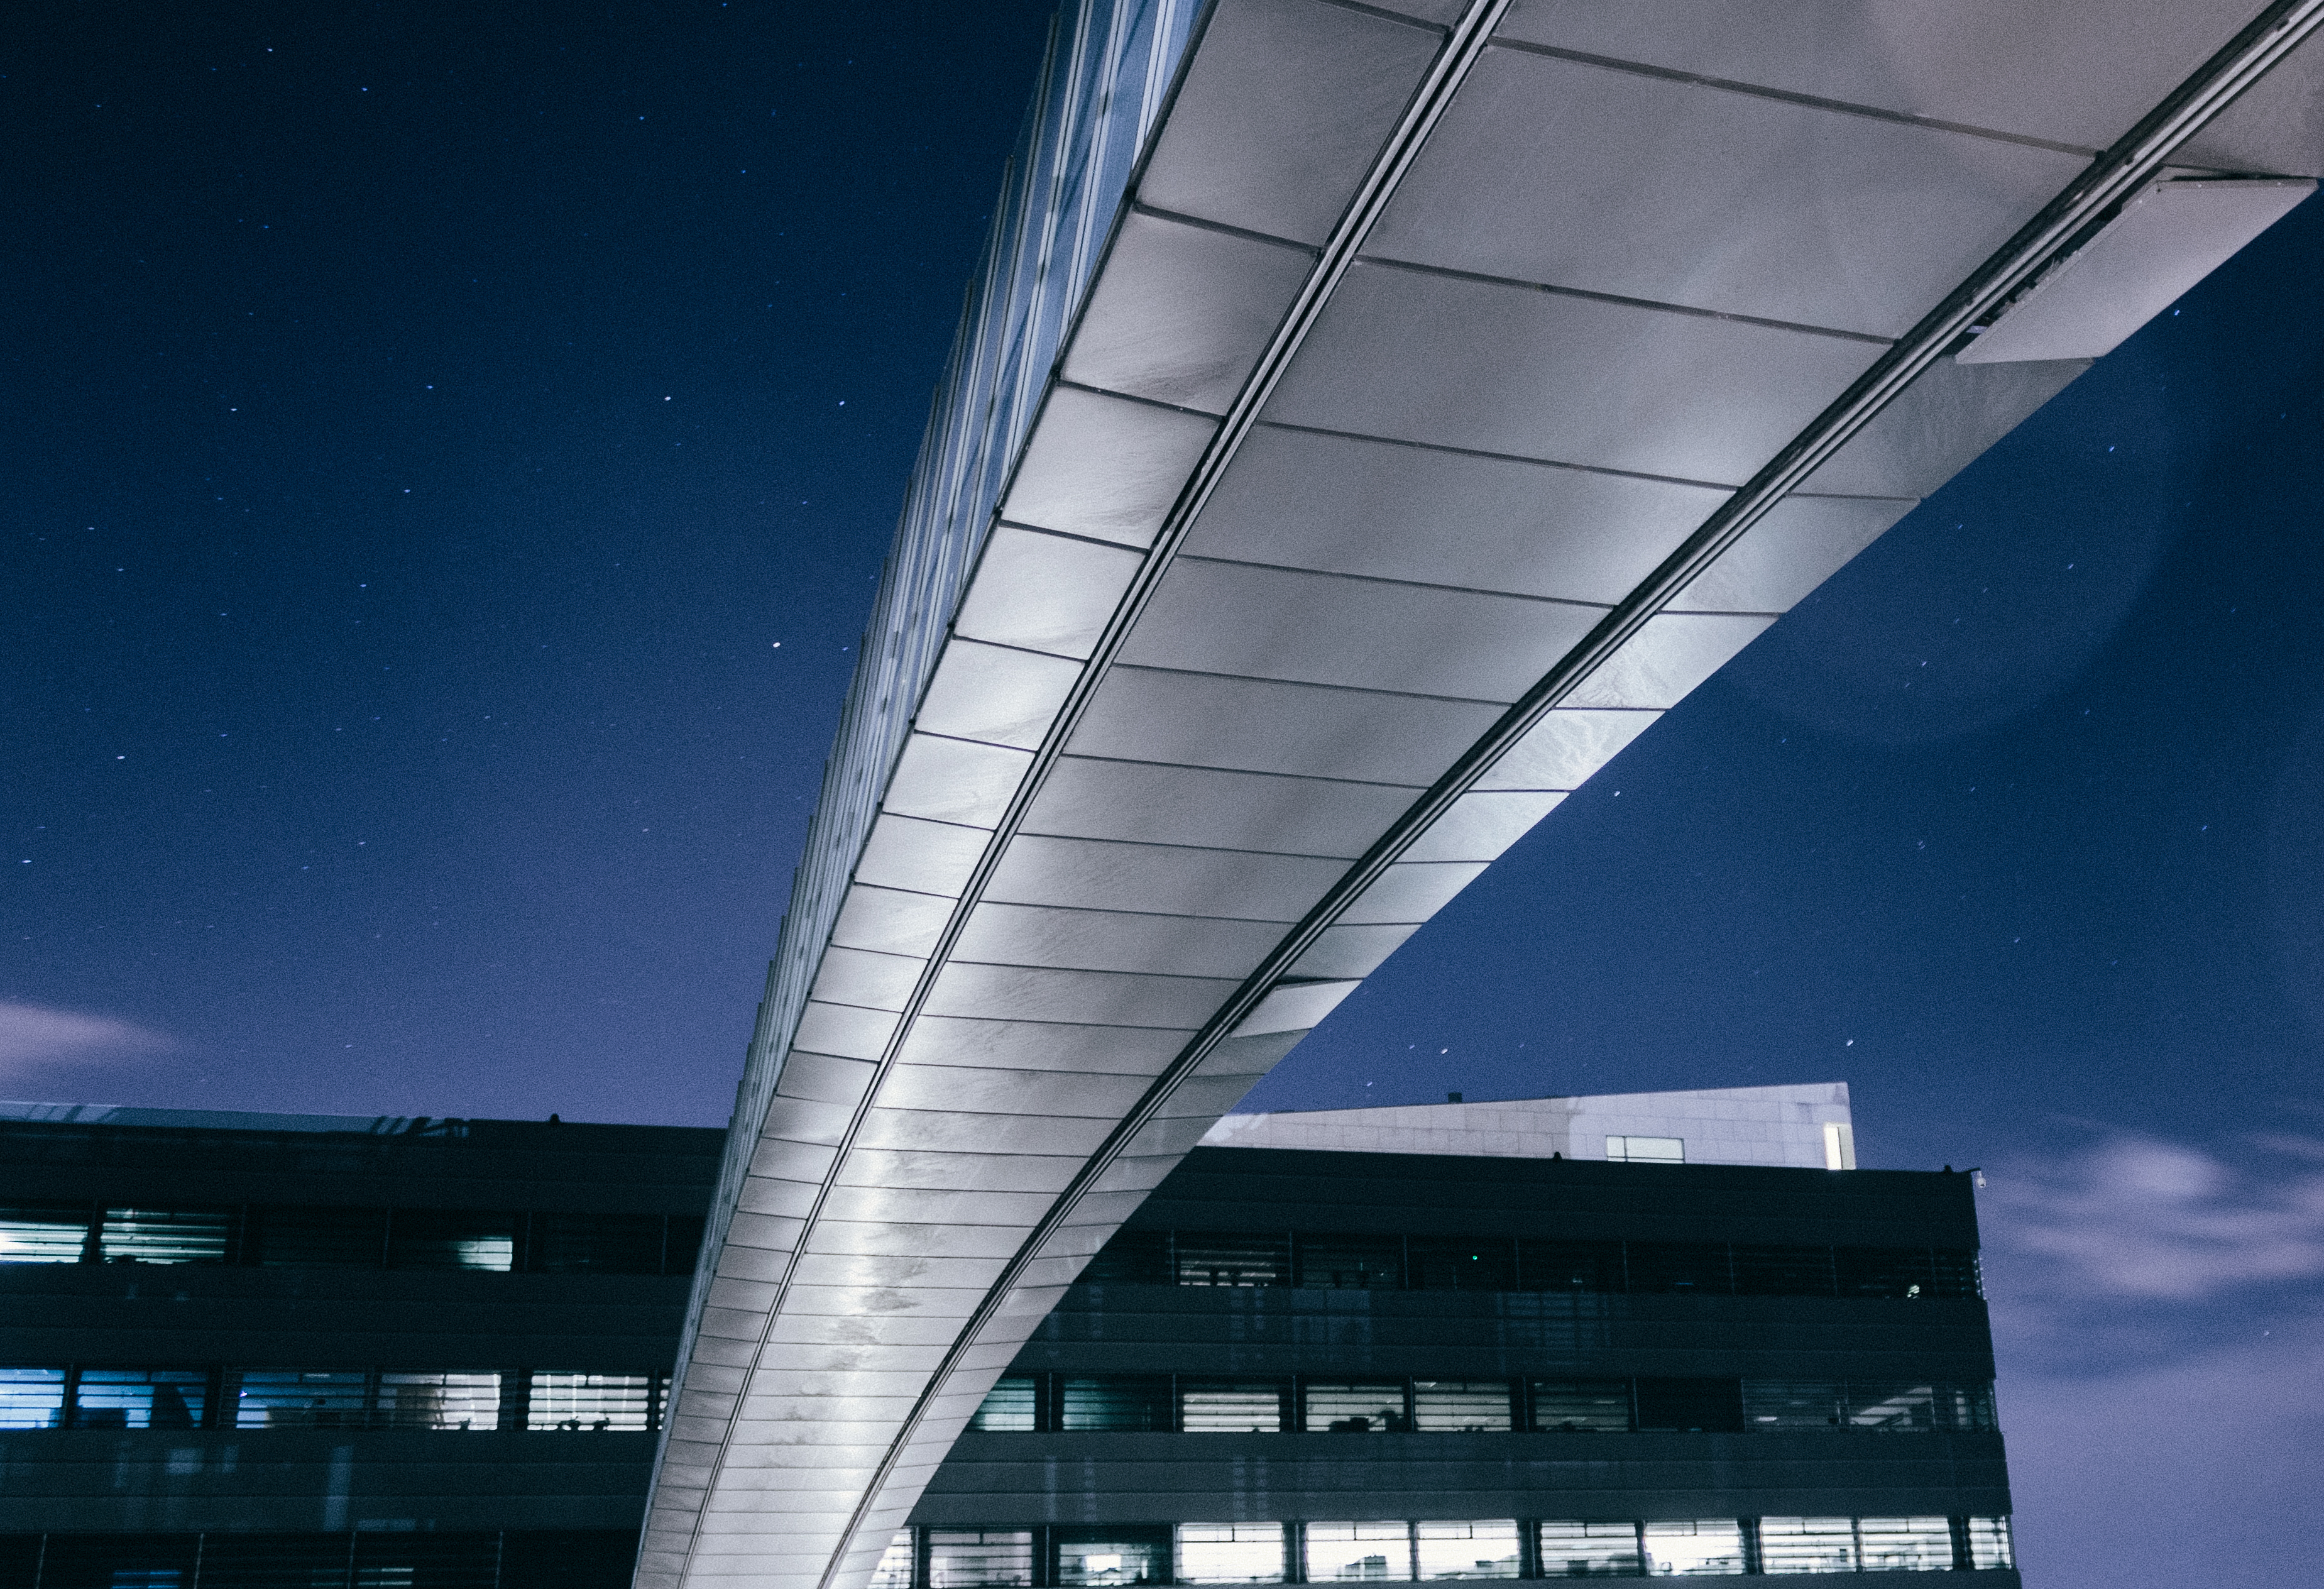
architecture, structure, sky, bridge, night, building, skyscraper, line, reflection, landmark, facade, blue, stadium, tower block, beneath, under, symmetry, shape, headquarters, atmosphere of earth, sport venue